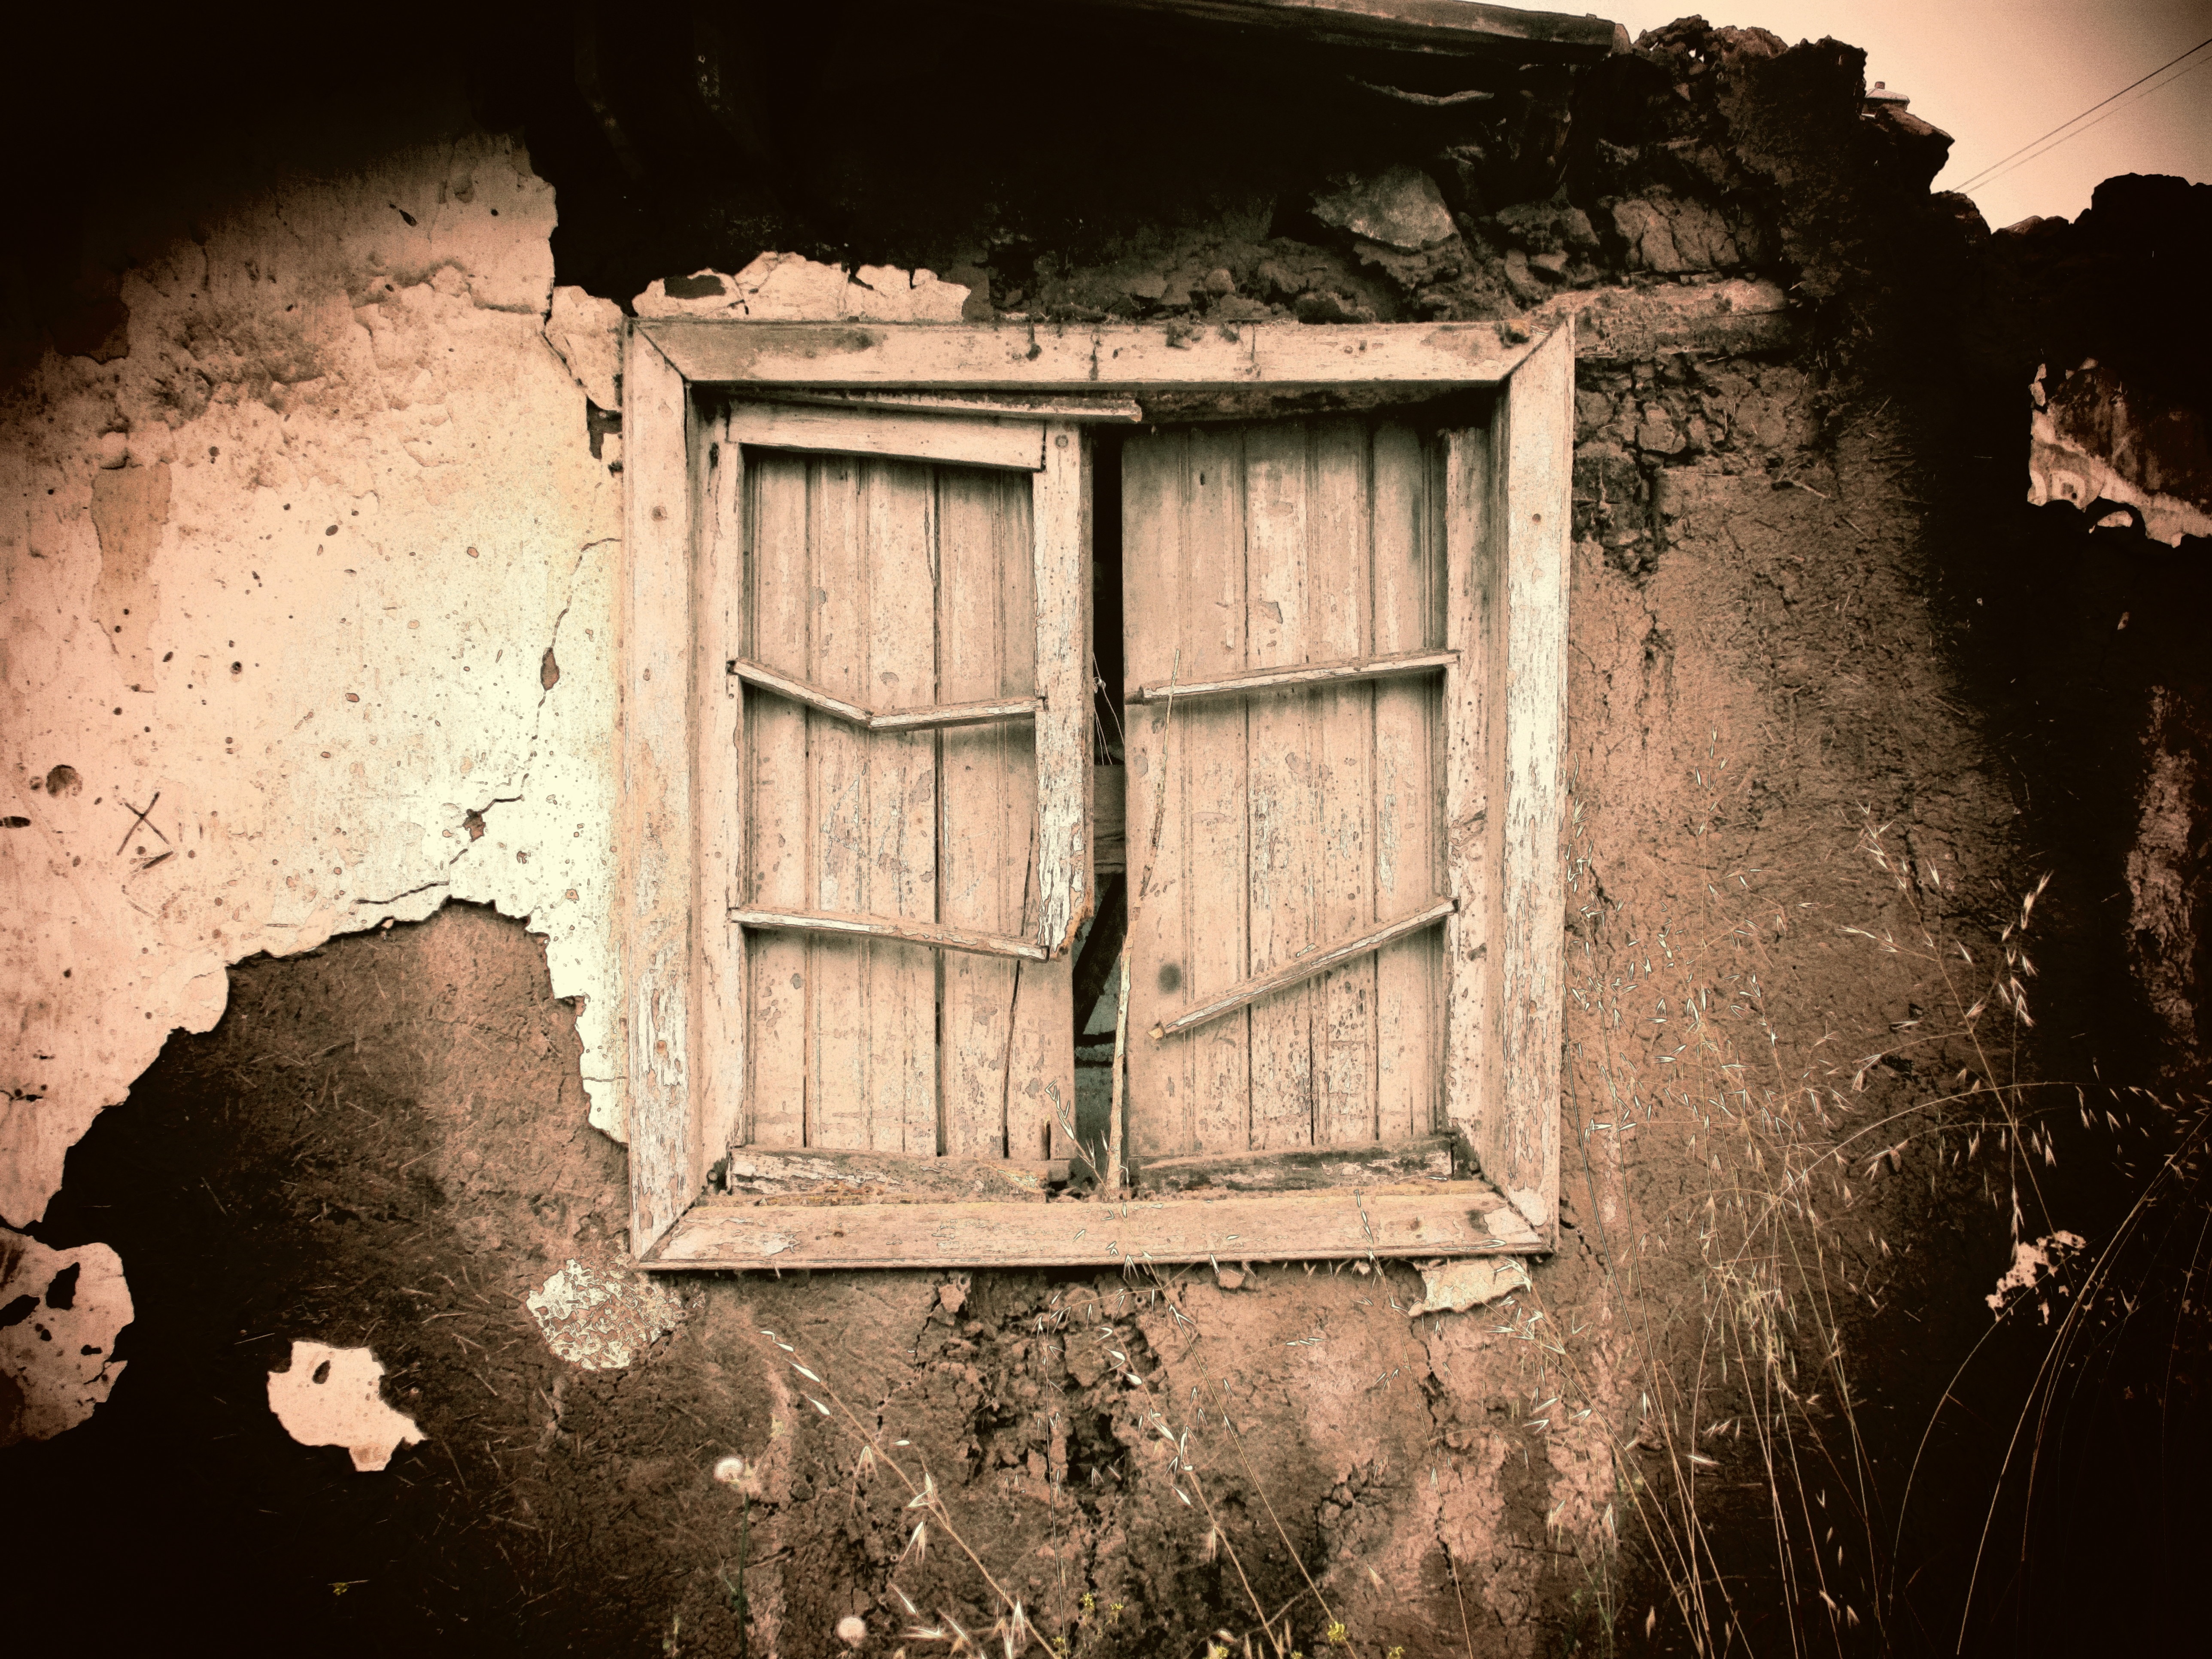
light, house, window, wall, darkness, temple, photograph, ancient history